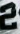
Number: 2